Zillertal Railway

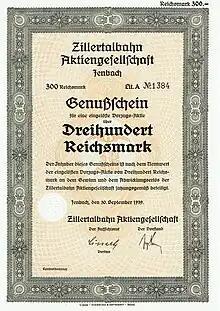
Participation certificate of the Zillertal Railway, issued 30 September 1939

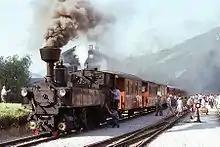
Steam train at Mayrhofen im Zillertal station (1970s)

The line was opened on 31 July 1902, serving the needs of residents of the upper Ziller valley and giving them access to Jenbach and the main line railway in the Inn Valley.